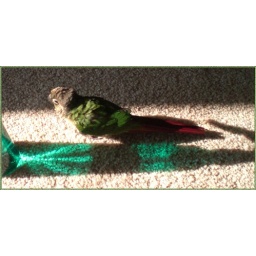
He wasn't really into the bath idea that day, but super interested in the water bottle.